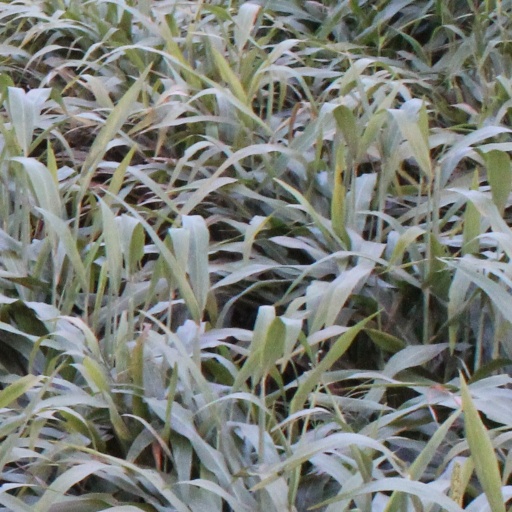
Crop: sorghum